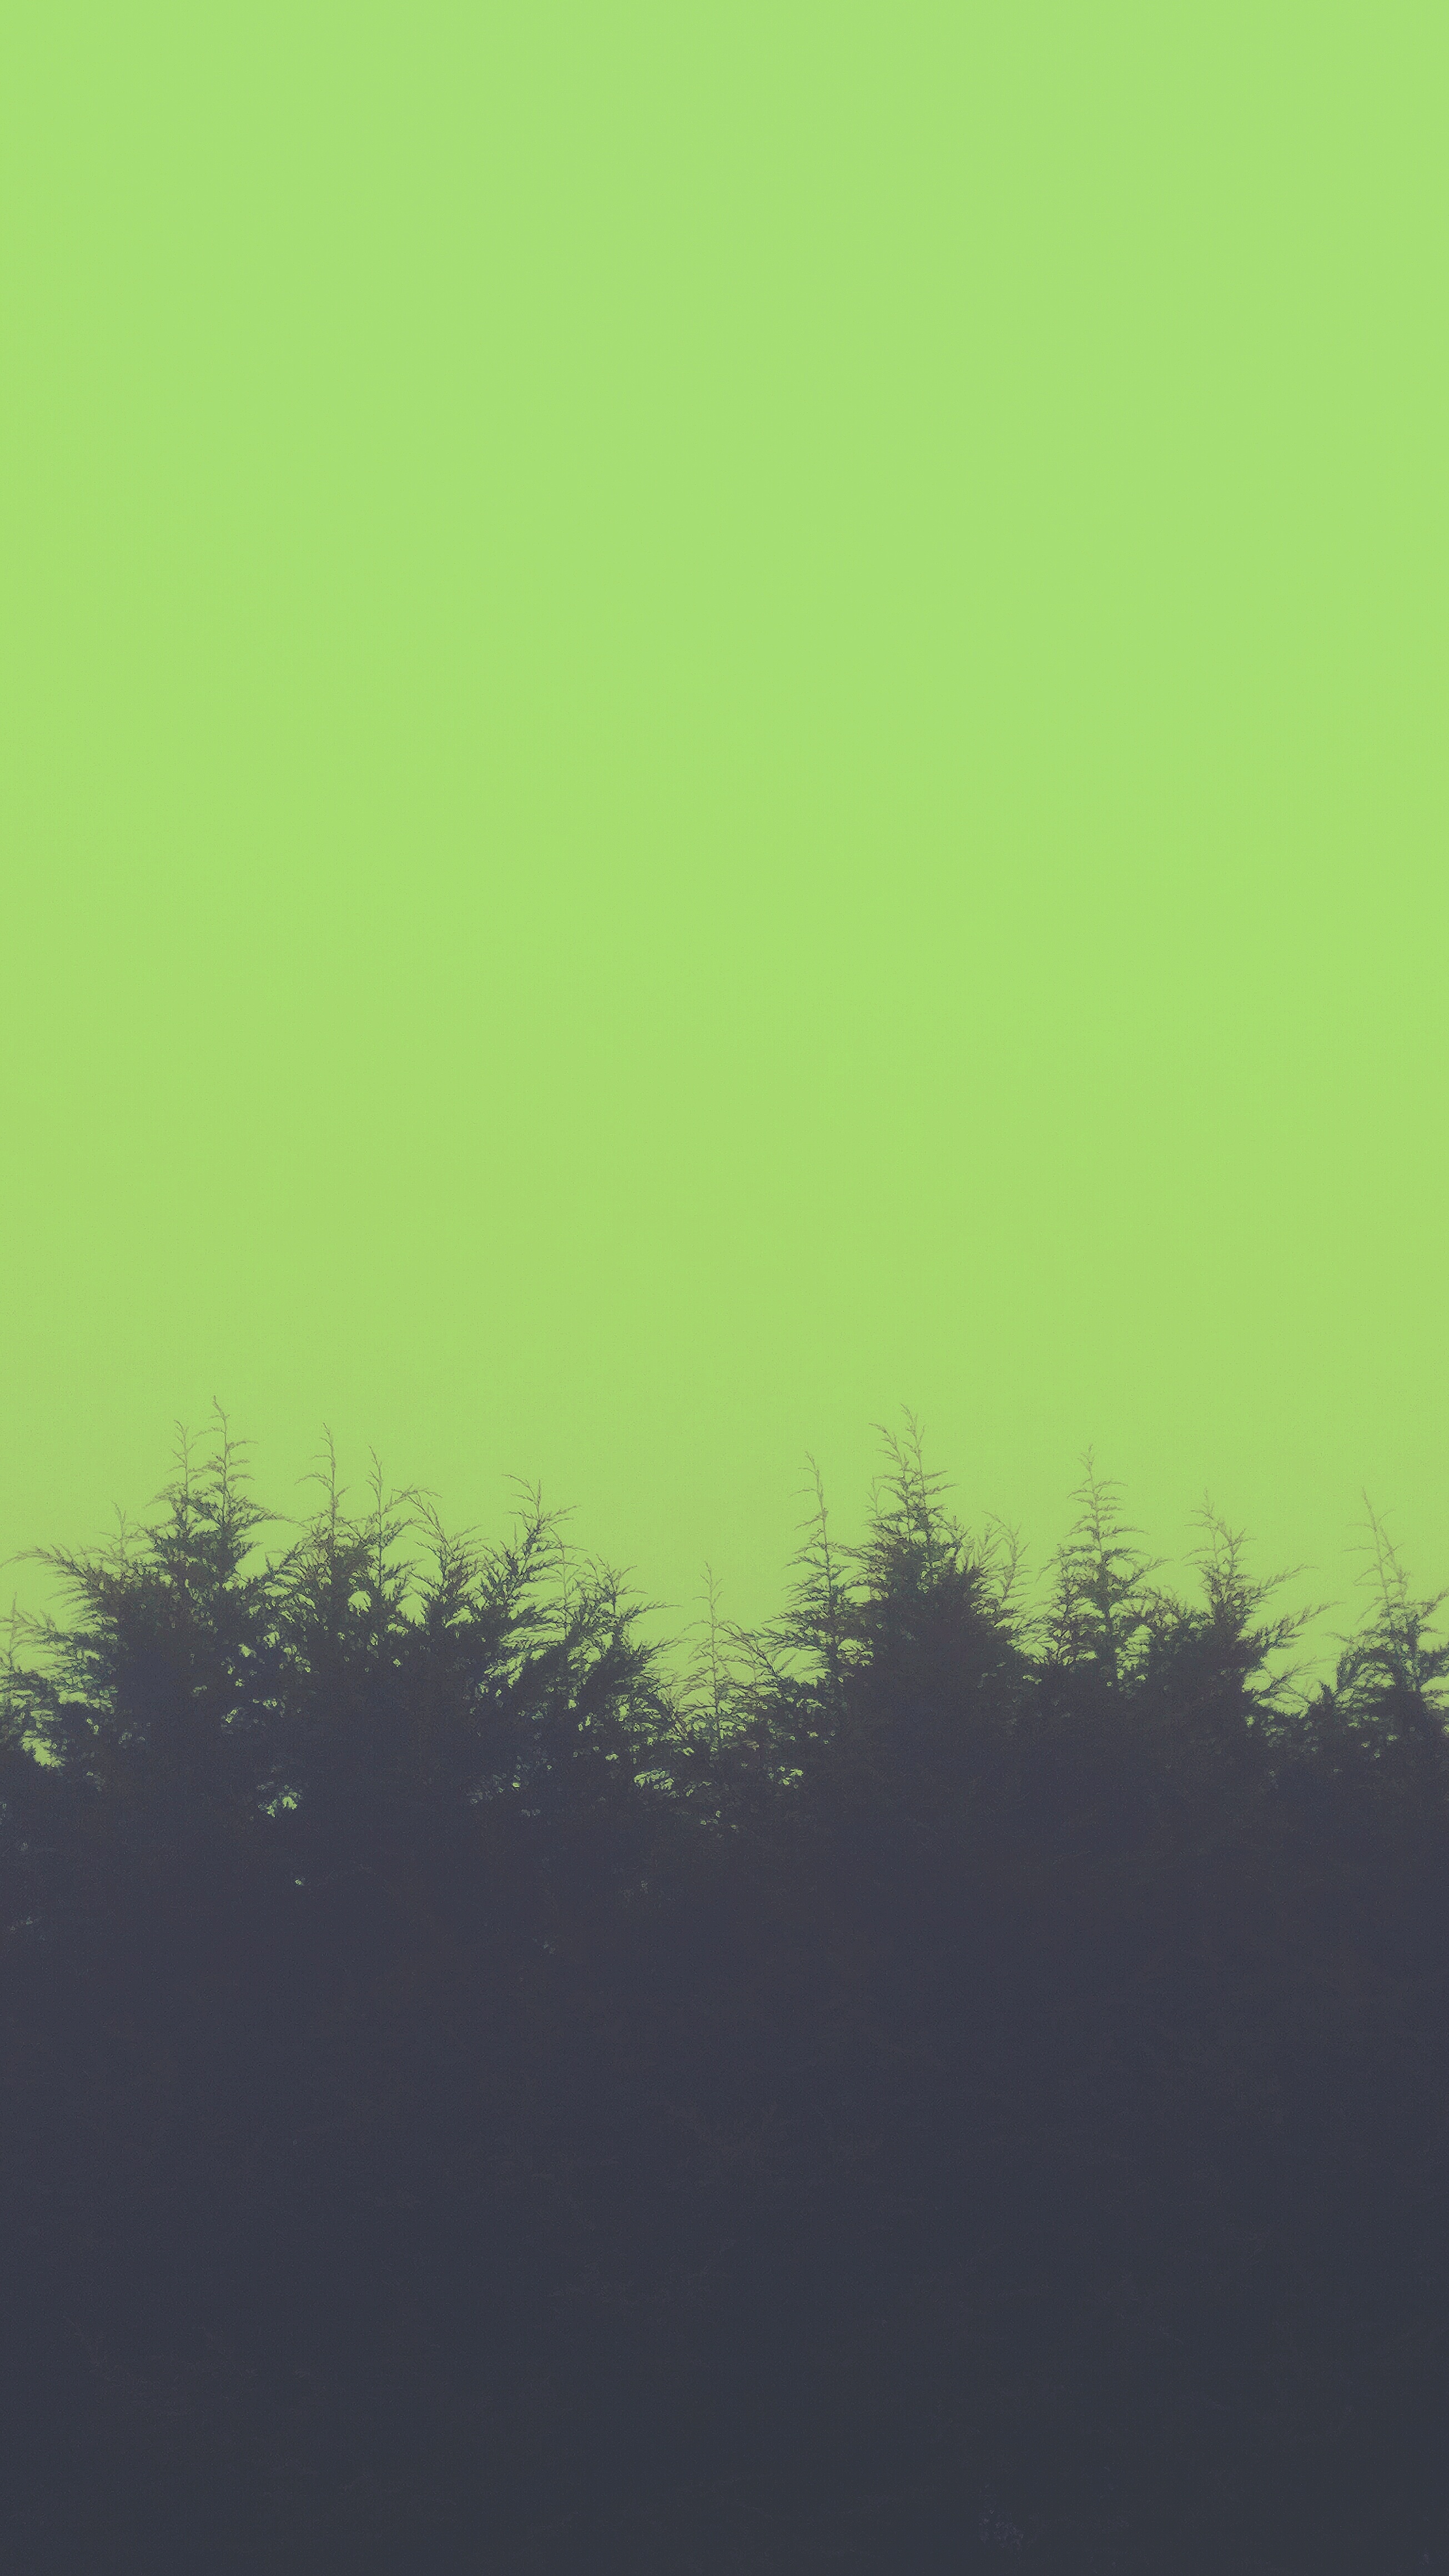
tree, grass, branch, light, plant, sky, fog, mist, sunlight, morning, leaf, dawn, atmosphere, line, green, atmospheric phenomenon, atmosphere of earth